Stan McCabe

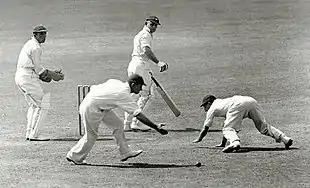
First Test at Trent Bridge, Nottingham, 14 June 1938. Match drawn during 2nd innings, McCabe edges a ball from England's Verity, past the slip fielders Hammond and Edrich. McCabe scored 232 runs in the first innings.

The 1938 Ashes Tour of England was McCabe's last for Australia. He was again appointed vice-captain for the tour. In the second tour match, McCabe scored 110 in an innings win over Oxford University. His 50 against Essex in the final match before the Tests was the only other fifty in the first nine matches, in which he scored 301 runs at 37.62. He took a total of 4/50 in an innings win over Northamptonshire. McCabe's lean run with the bat was causing concern for the Australians, as the other batsmen had been productive.